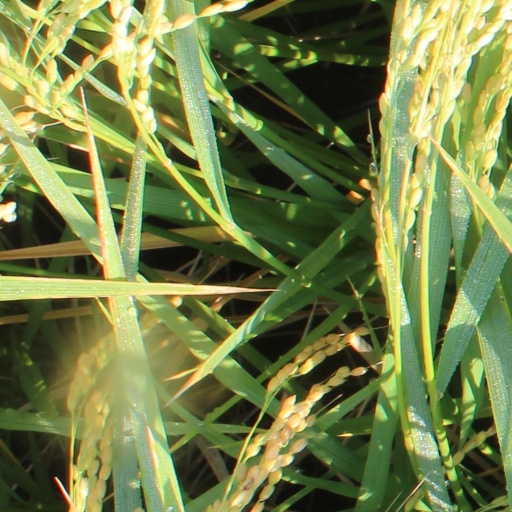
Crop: rice